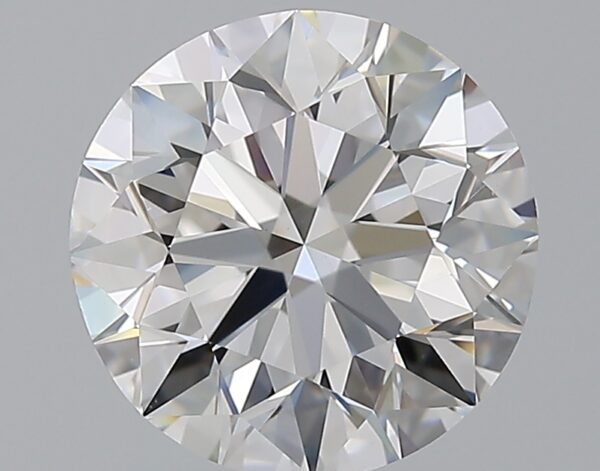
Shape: round
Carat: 2.39
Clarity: VS1
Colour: E
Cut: EX
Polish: EX
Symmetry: EX
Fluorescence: N
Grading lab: GIA
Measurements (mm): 8.47 x 8.52 x 5.33